Pinczyn

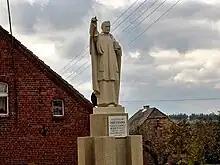
Monument to Stanisław Hoffman, pre-war Pinczyn parish priest murdered by the Germans in October 1939

During the German occupation of Poland (World War II), local Poles were subjected to various crimes. The local parish priest Stanisław Hoffman was arrested on October 13, 1939, imprisoned and tortured in Starogard Gdański, and murdered in the Szpęgawski Forest along with other Polish priests on October 16. Local Polish teachers were murdered in the Szpęgawski Forest on October 20, 1939, and several Poles from Pinczyn were in 1939 also murdered in the Zajączek forest nearby (see "Intelligenzaktion"). In 1942, several Polish families were expelled from the village to Potulice and afterwards deported either to the General Government or to forced labour, while their farms were handed over to German colonists as part of the "Lebensraum" policy.